One Motorsport

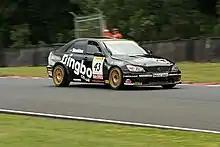
Chris Stockton driving a BTC-run Lexus IS200 at the Oulton Park round of the 2007 British Touring Car Championship season.

They ran 2 Lexus IS 200 cars for Chris Stockton and Darren Dowling in the latter two rounds of the 2006 British Touring Car Championship season in preparation for a fuller campaign the following season.